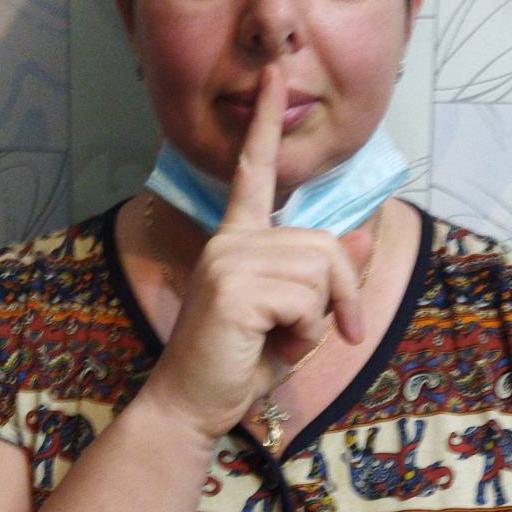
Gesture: mute